Kevon Looney

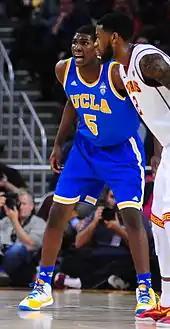
Looney as a UCLA freshman on defense against USC

Upon his arrival at UCLA over the summer before his freshman season, Looney suffered a hip injury while playing in the gym. Bruins guard Isaac Hamilton shot the ball and fell into the right leg of Looney, who was positioning to rebound the ball. He rested for two to three weeks before the season. Looney did not miss a practice or game all year, but the injury hampered his lateral movement and speed. Looney avoided changing directions, and played more like a lumbering big man. Playing power forward for the Bruins, he was one of the top freshmen in the country in 2014–15. During the season opener, Looney debuted with 20 points, nine rebounds, and three assists in a 113–78 win over Montana State. CBS Sports called his performance "one of the more impressive freshman debuts in UCLA's rich history." Looney followed up with double-doubles in his next four games, and became the first freshman in UCLA history with at least four double-doubles in his first five games. Soon, pundits began projecting Looney as a freshman lottery pick should he decide to enter the National Basketball Association (NBA). Looney had seven double-doubles in the Bruins' first 10 games, before scoring in double digits just once during a five-game losing streak for UCLA, which included an 0–2 start to their Pac-12 Conference schedule. Looney helped the team end their streak with career highs of 27 points and 19 rebounds in an 86–81 double-overtime win over Stanford. He was one of 14 players named to the United States Basketball Writers Association (USBWA)'s mid-season watchlist for the Wayman Tisdale Award, presented annually to the nation's top freshman. Looney was also one of 16 finalists for the inaugural Karl Malone Award, given to the top power forward in Division I men's basketball.